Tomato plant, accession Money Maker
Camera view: bottom (45 deg); turntable rotation: 150 degrees
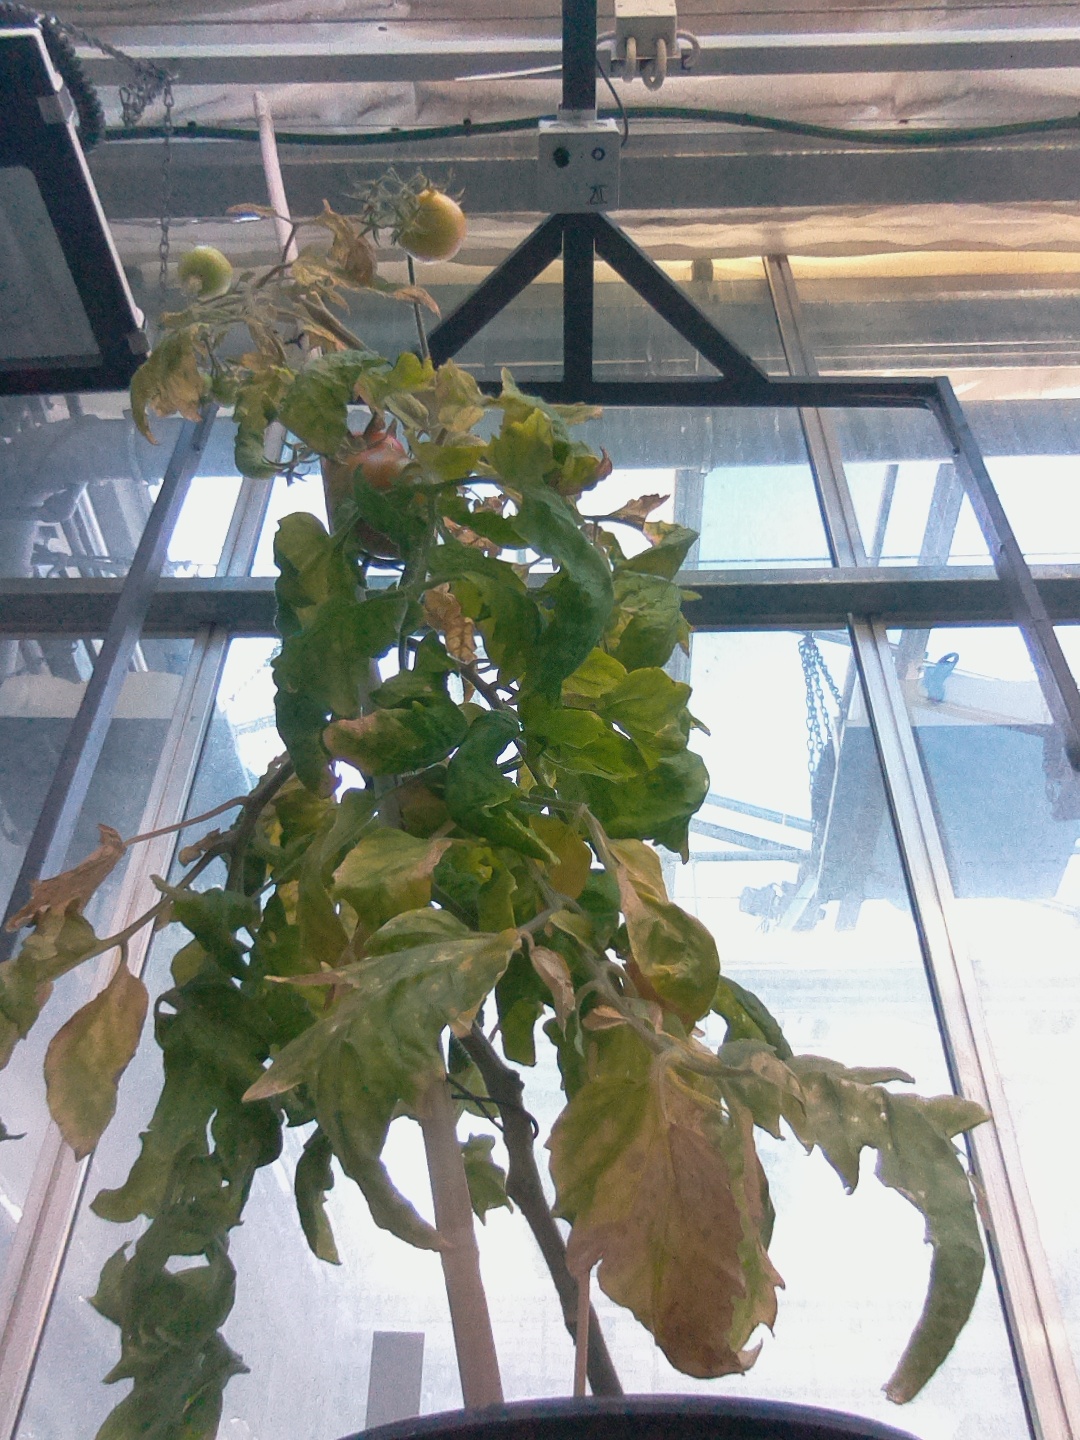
BBCH growth stage 84: 40%-50% of fruits show typical fully ripe color